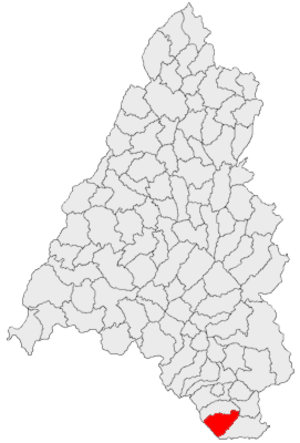
Cărpinet est une commune roumaine du județ de Bihor, en Transylvanie, dans la région historique de la Crișana et dans la région de développement Nord-Ouest.